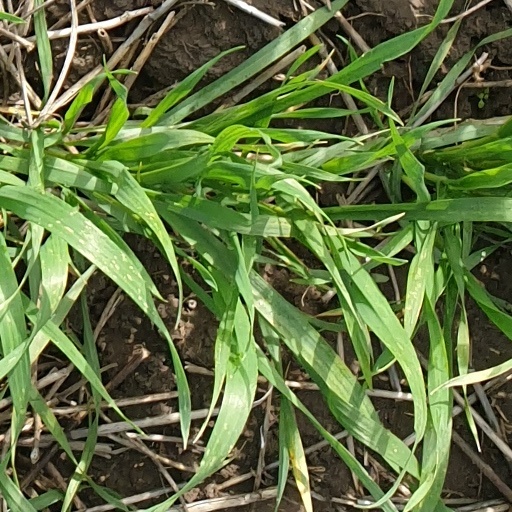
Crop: wheat